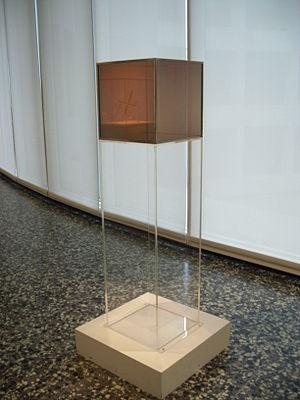
Larry Bell est un artiste contemporain et sculpteur américain. Il vit et travaille à Taos, Nouveau-Mexique, et possède un studio à Venise, en Californie. De 1957 à 1959, il a étudié au Chouinard Art Institute de Los Angeles en tant qu'élève de Robert Irwin, Richards Ruben, Robert Chuey, et Emerson Woelffer. Il est bénéficiaire d'une bourse, entre autres, de la National Endowment for the Arts et la Fondation Guggenheim, et ses œuvres sont visibles dans les collections de nombreuses institutions culturelles majeures.